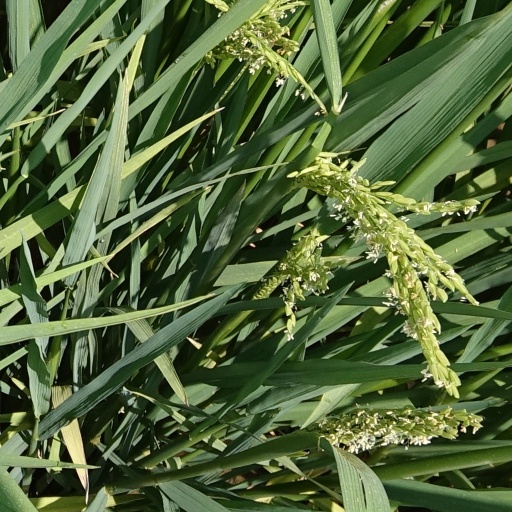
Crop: rice